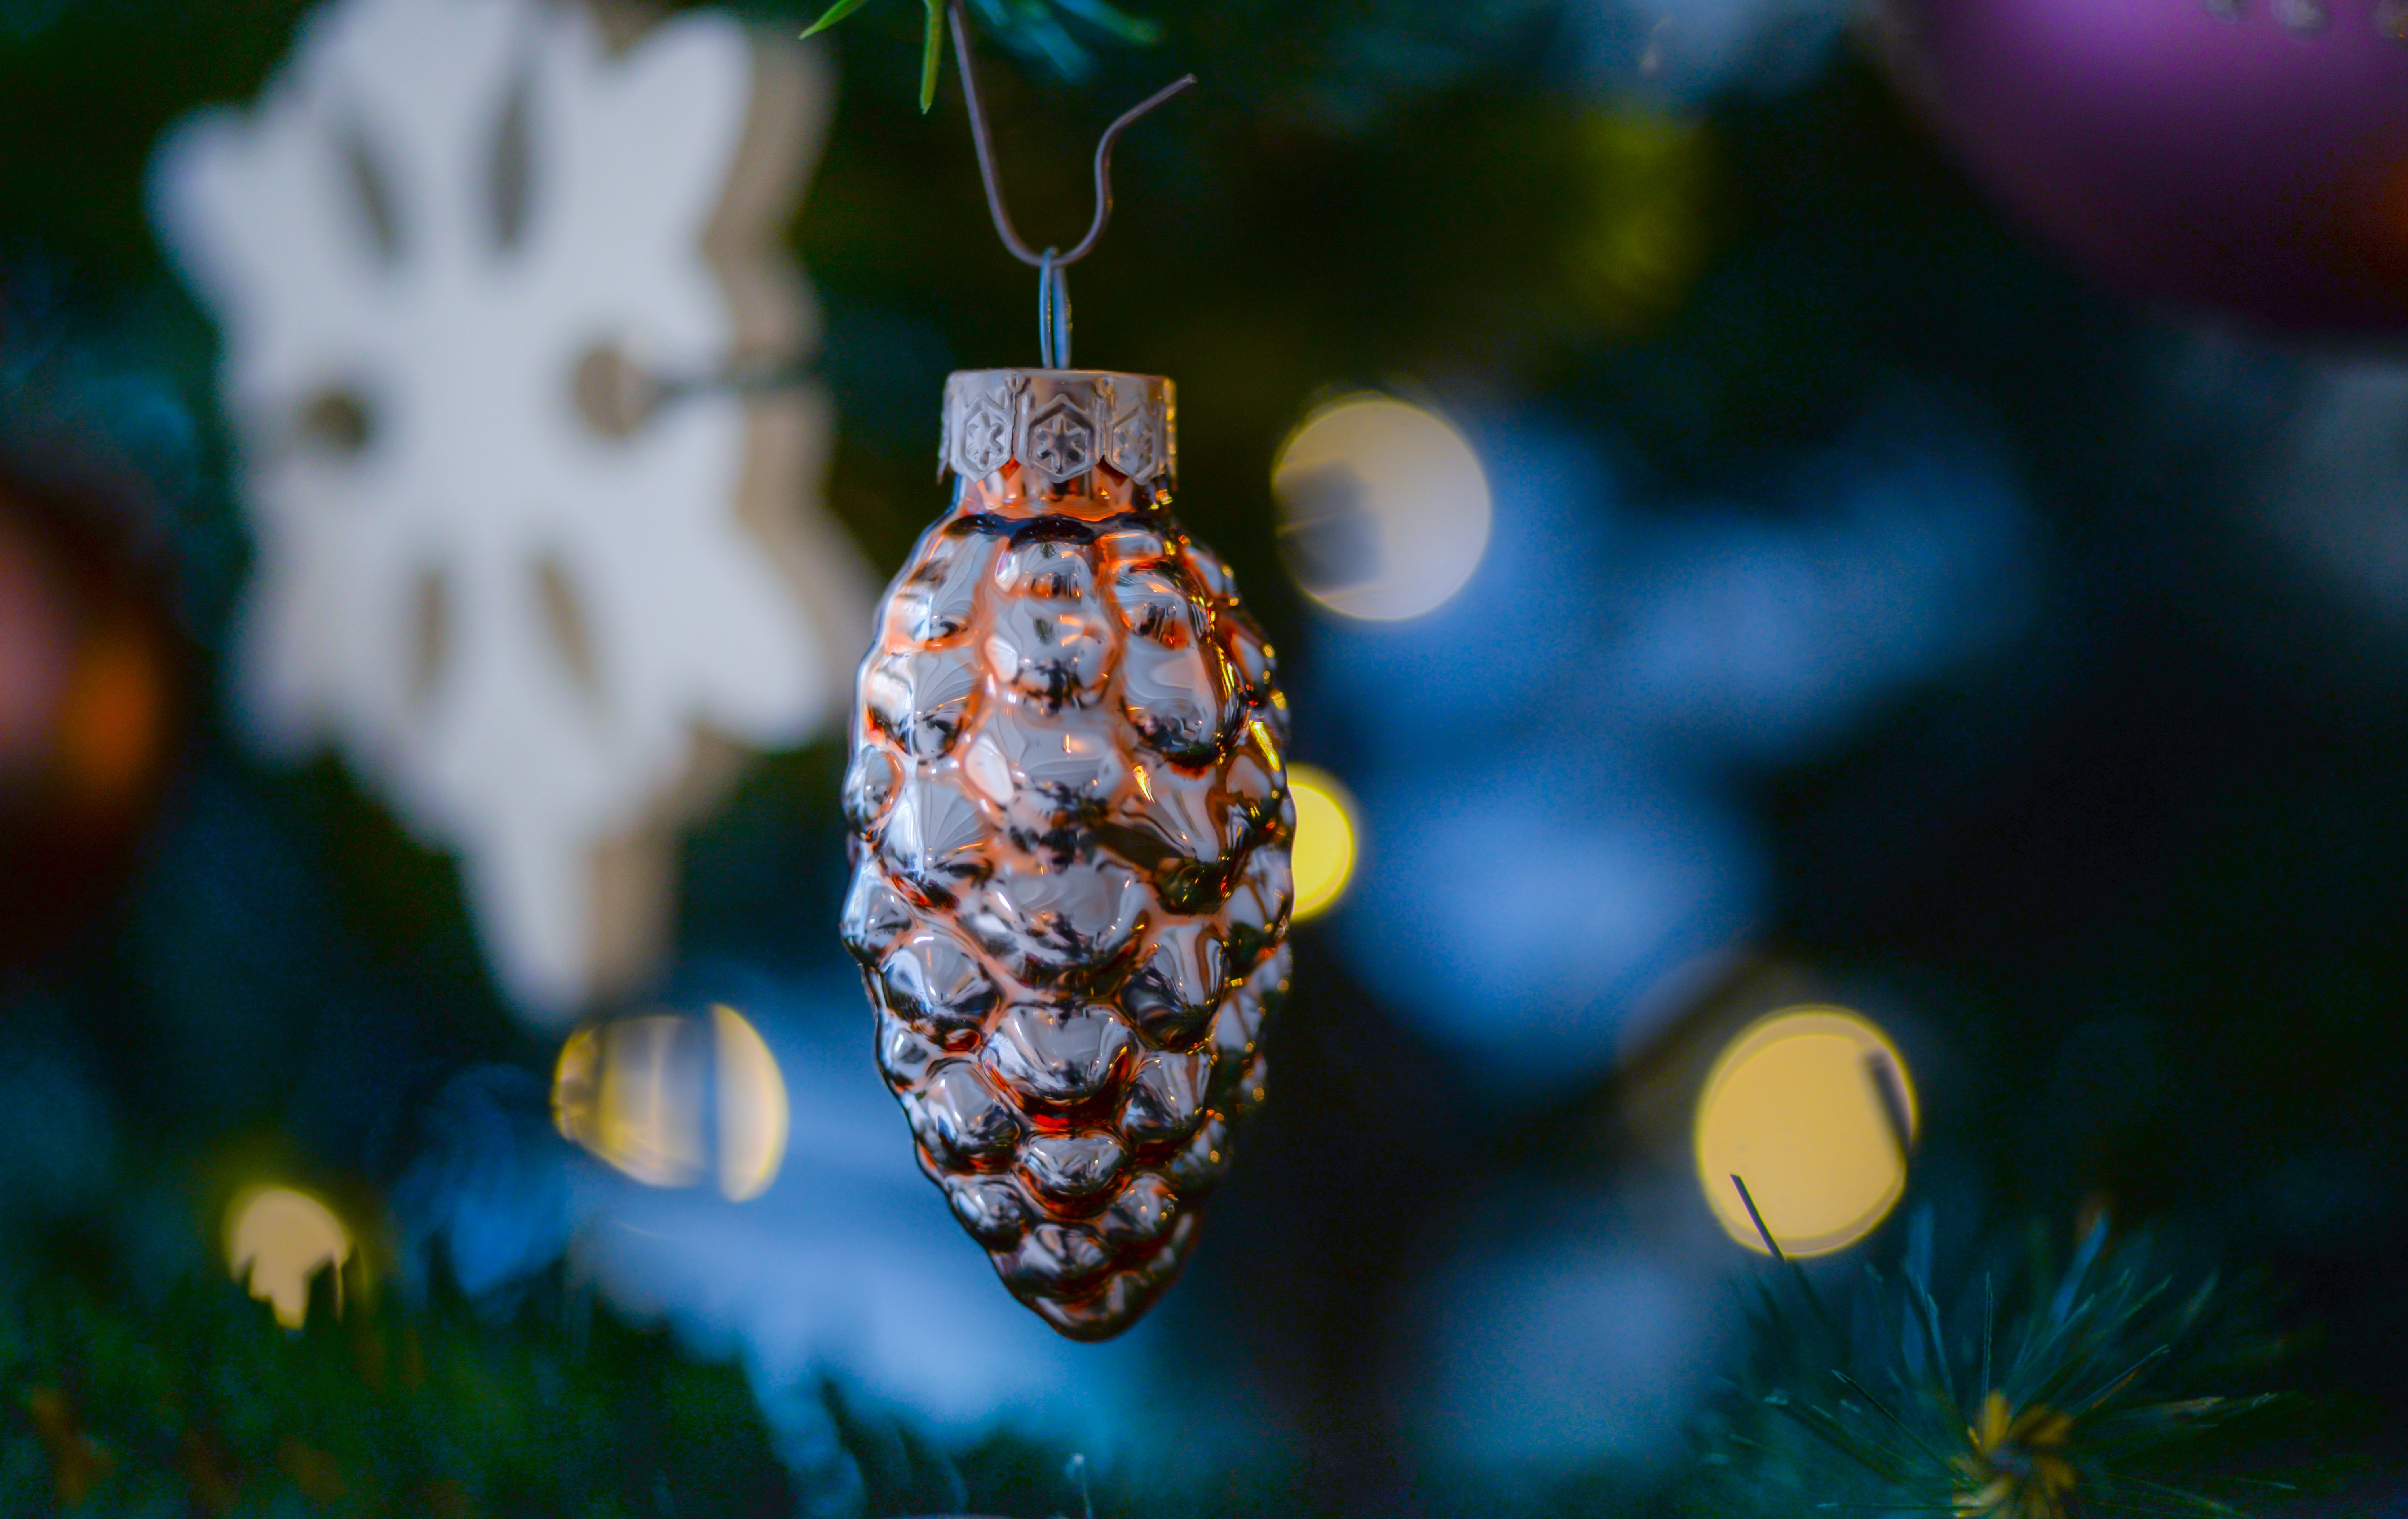
christmas ornament, ornament, Holiday ornament, oregon pine, pine, conifer cone, tree, interior design, plant, Jack pine, fir, christmas decoration, Colorado spruce, pine family, spruce, natural material